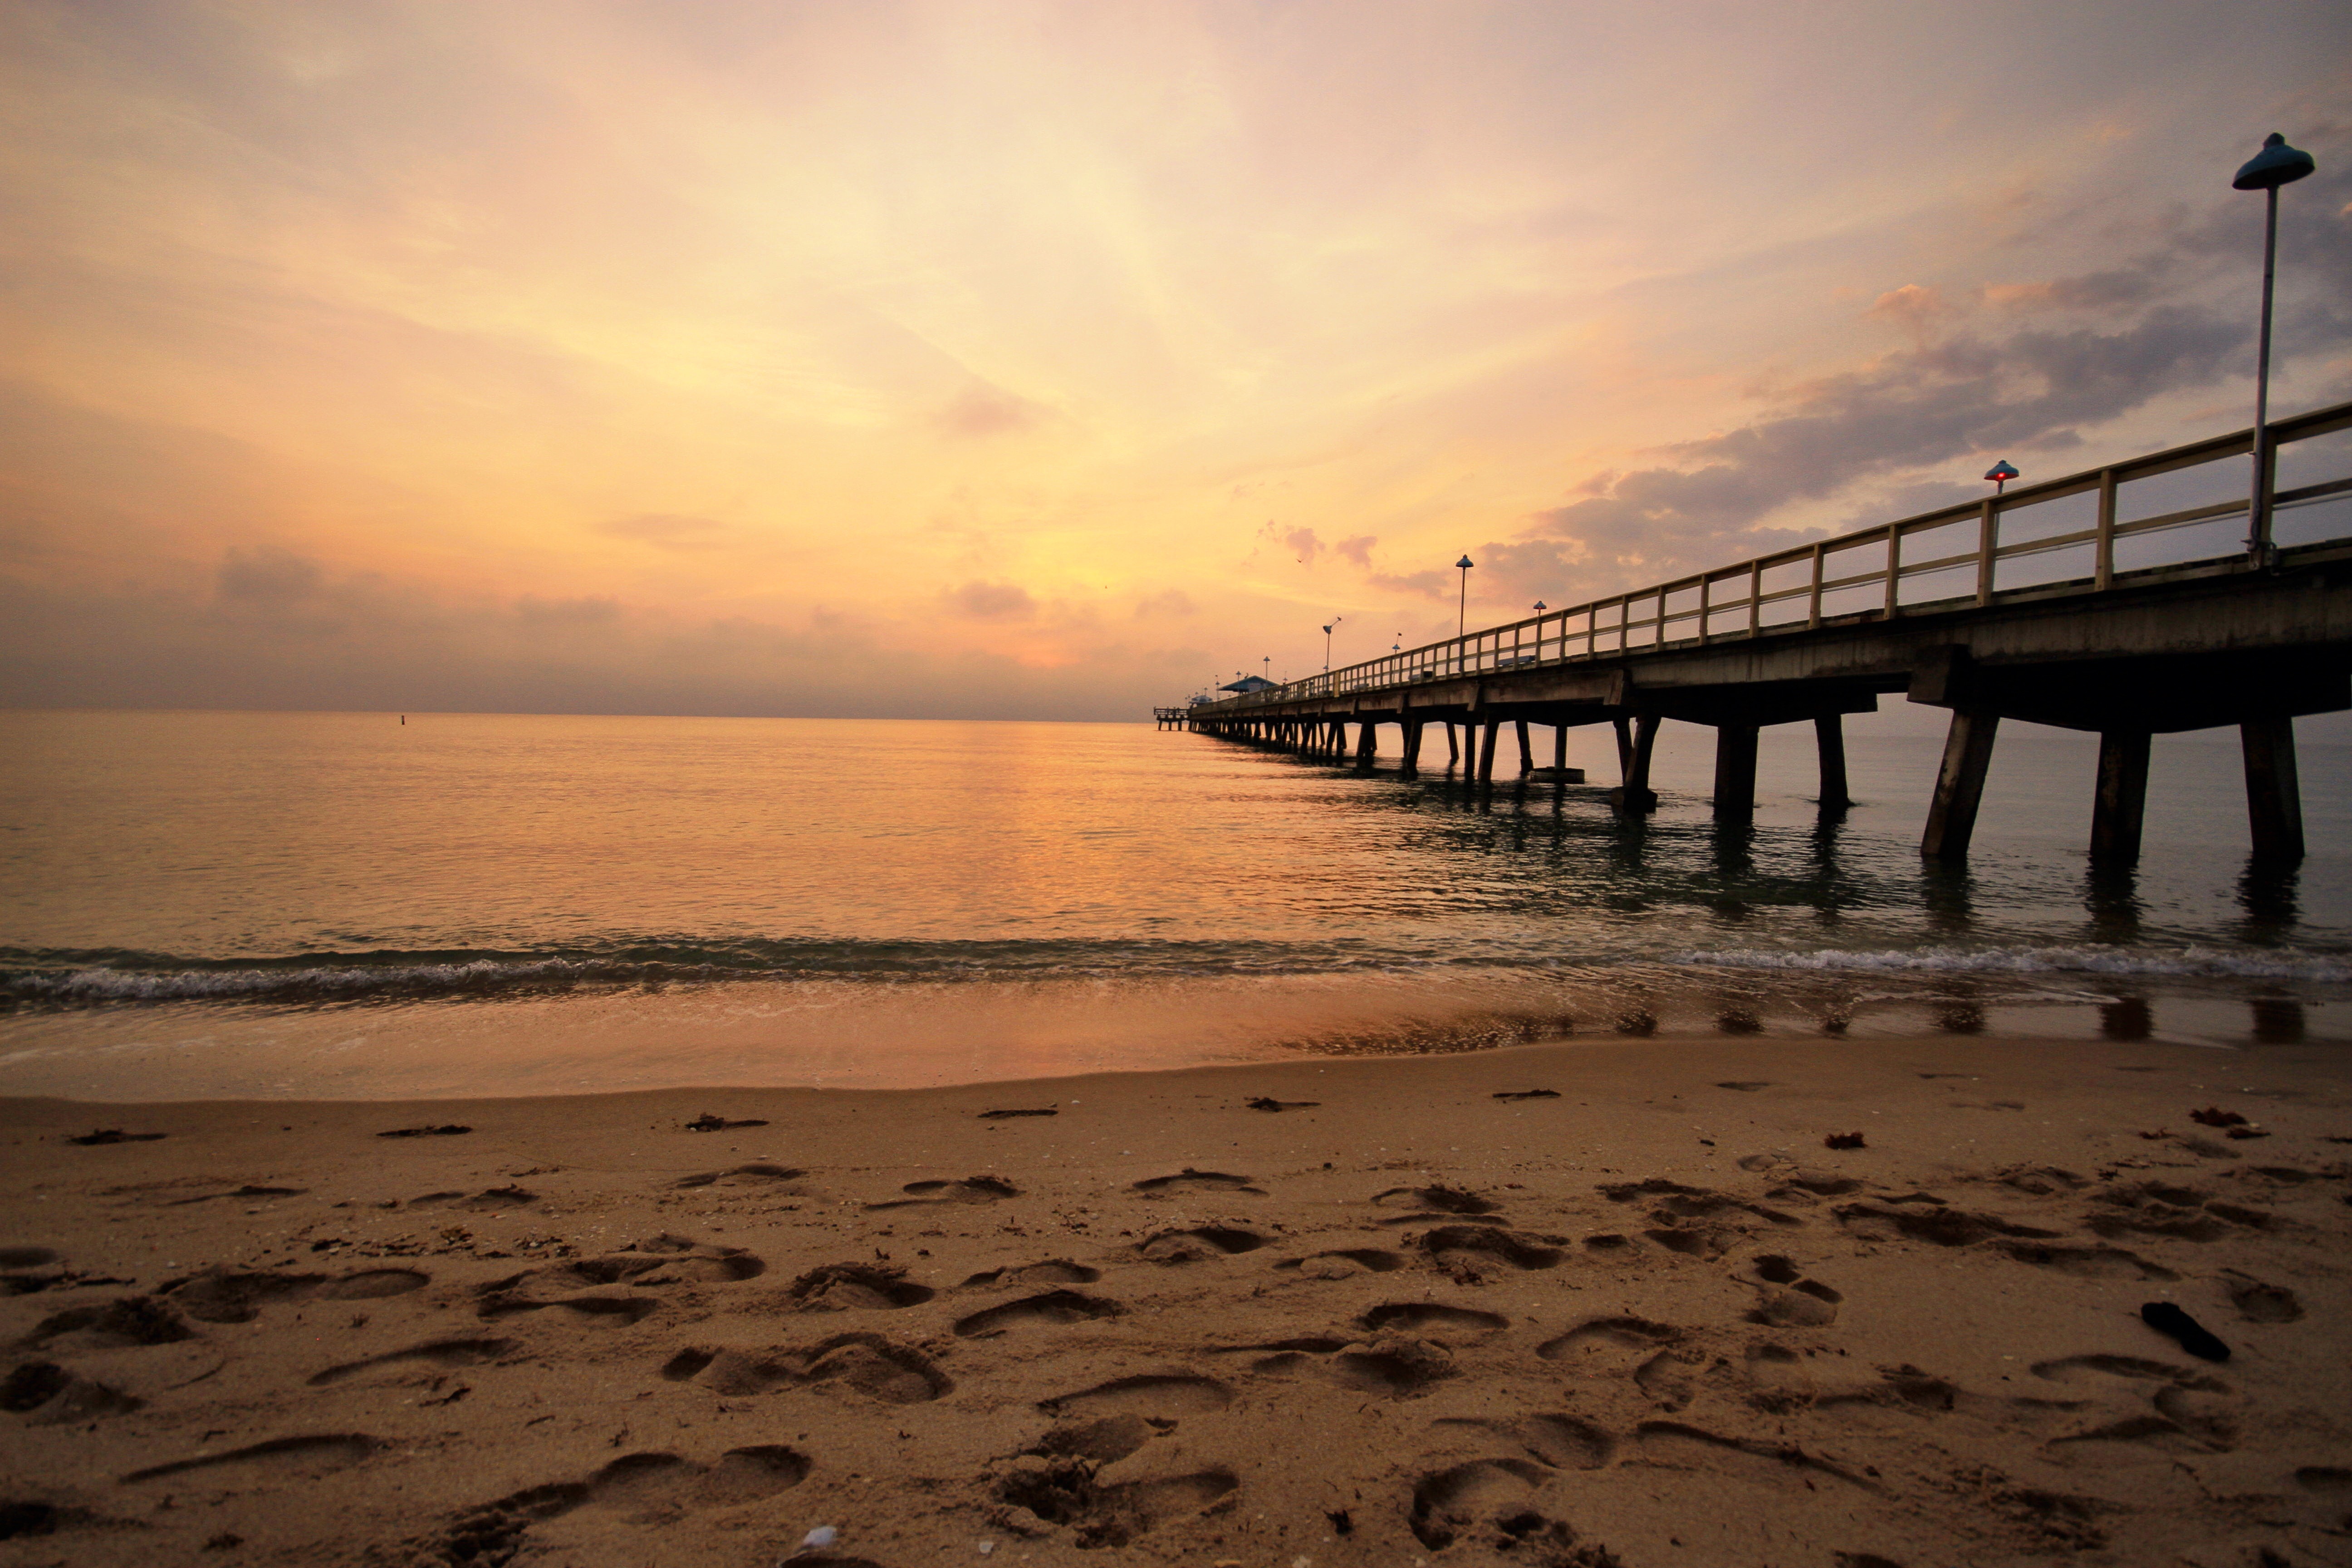
beach, sea, coast, water, nature, outdoor, sand, ocean, horizon, dock, cloud, sky, sun, sunrise, sunset, sunlight, morning, shore, wave, dawn, pier, summer, vacation, travel, seaside, dusk, evening, relax, scenic, usa, holiday, waves, sunrise beach, wind wave